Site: brandenburg
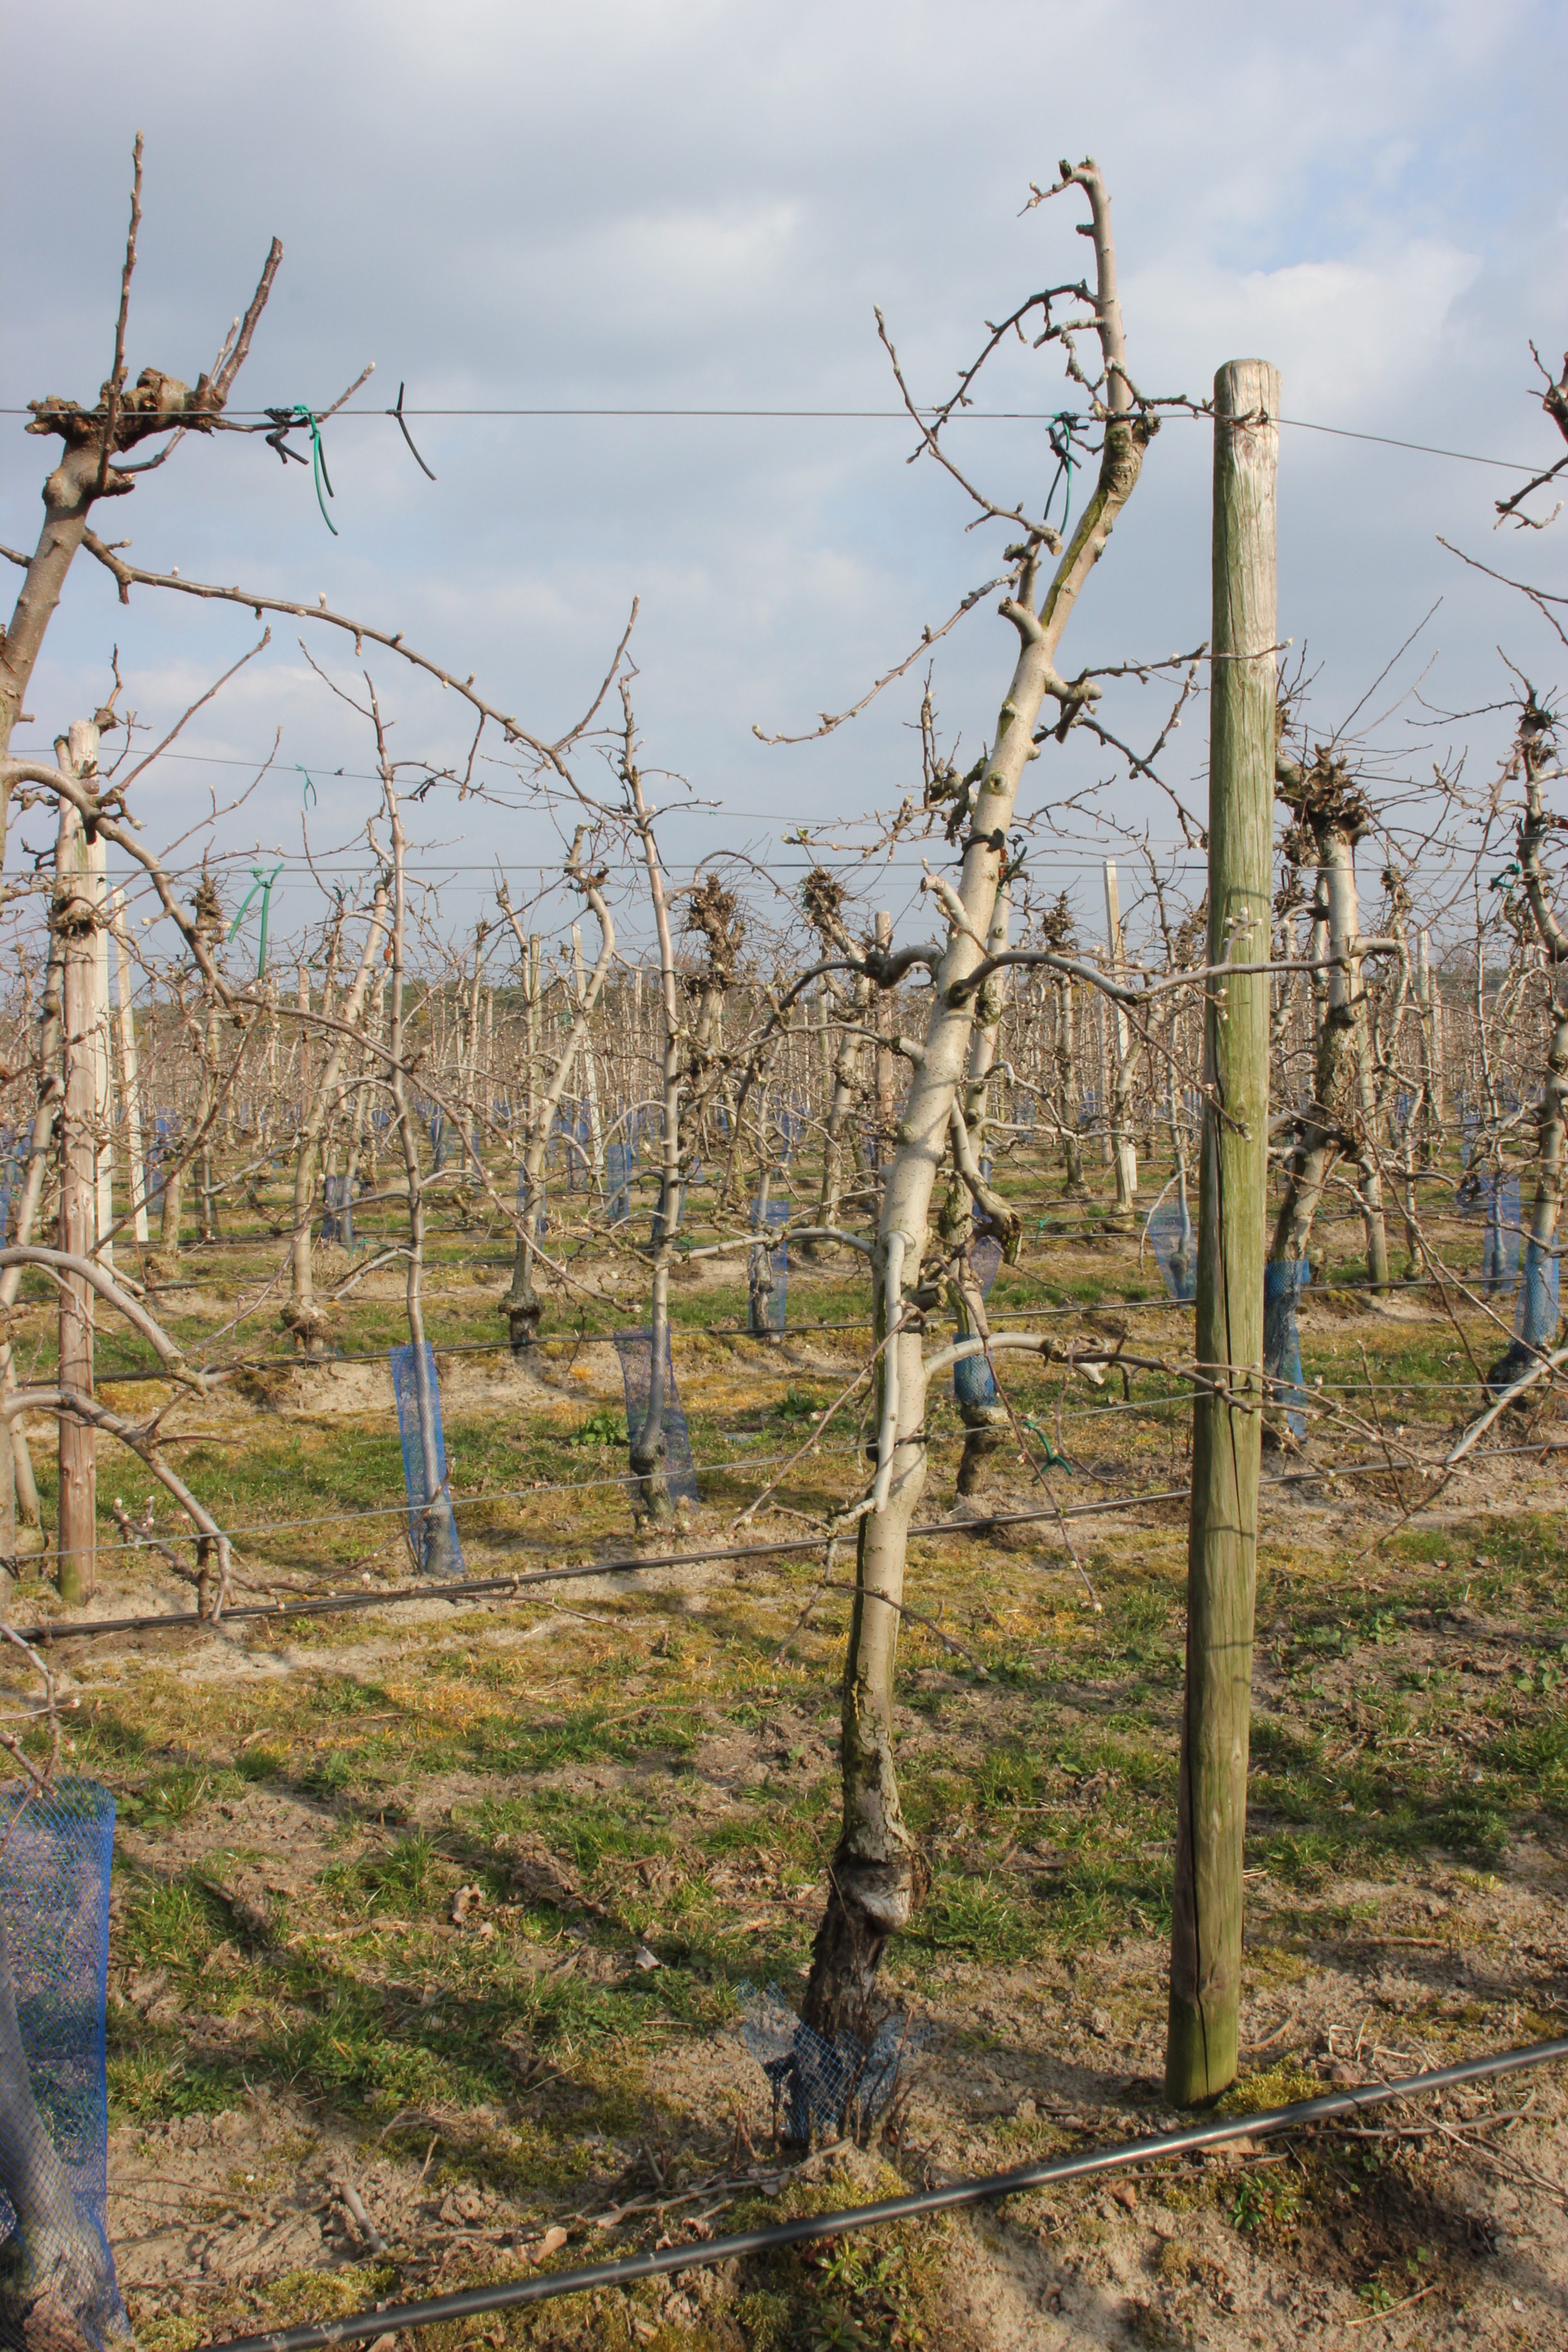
Growth stage (BBCH 03): Bud development